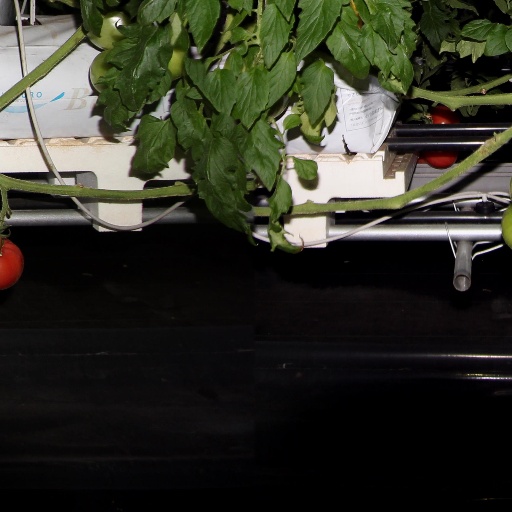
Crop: tomato